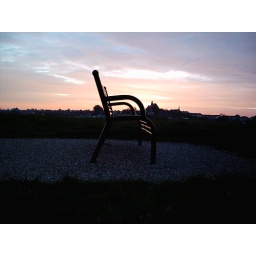
bench black against bright sky